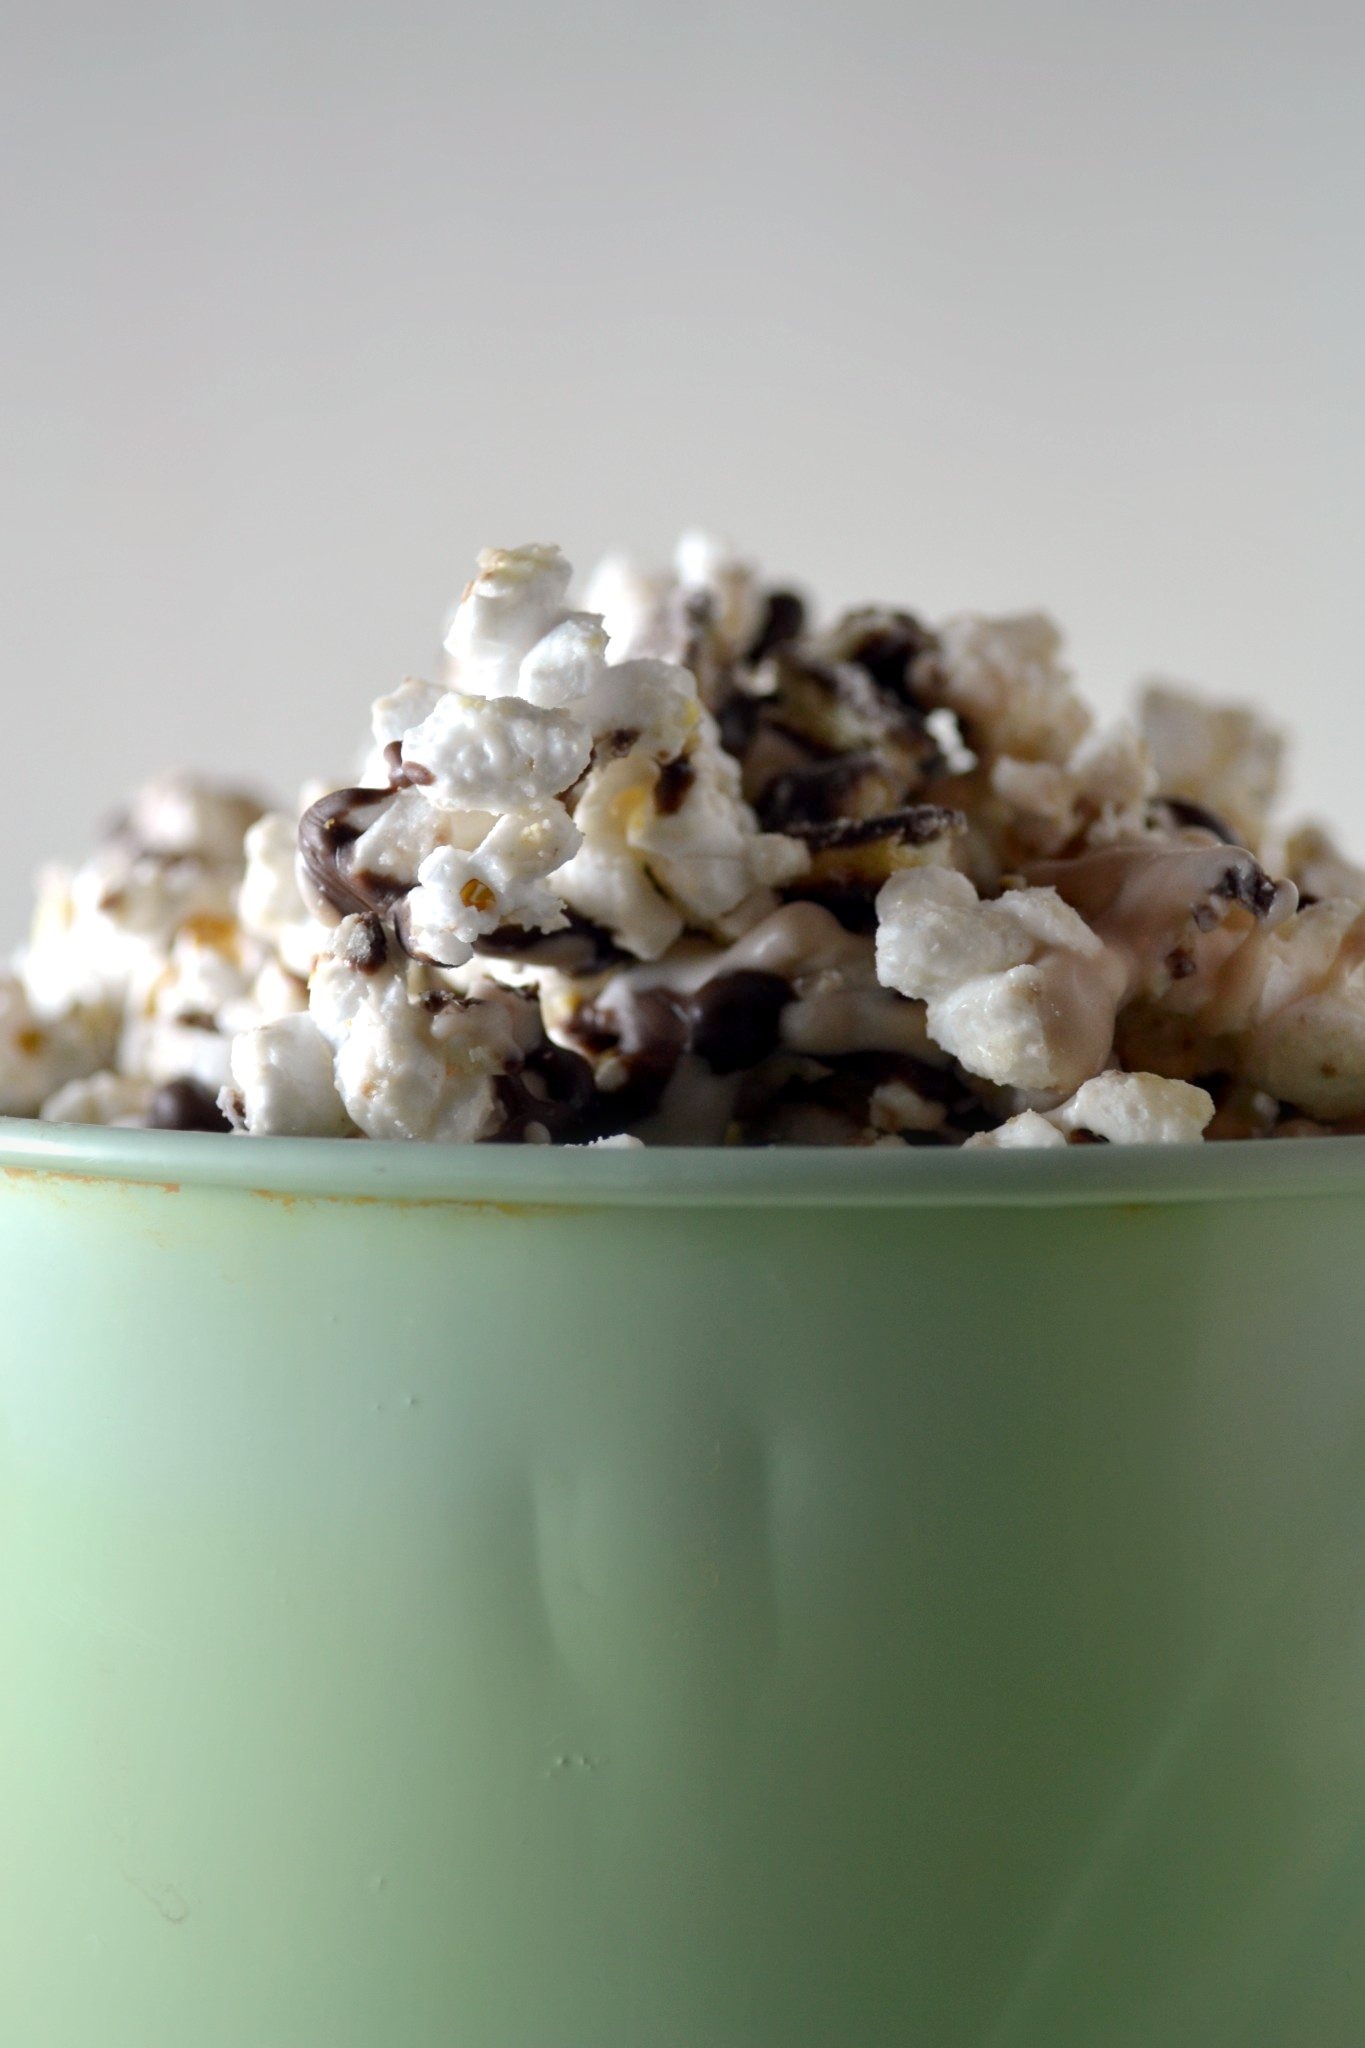
white, sweet, bowl, dish, food, corn, yellow, chocolate, snack, ice cream, dessert, cream, dairy product, mint, popcorn, salty, whipped cream, foods, grasshopper, flavor, toppings, salted, kettle corn, frozen dessert